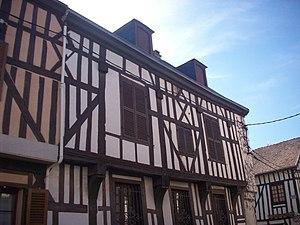
Maison typique du centre d'Aÿ
Ay ou Aÿ est une ancienne commune française d’environ 4 200 habitants, située dans le département de la Marne en région Grand Est.